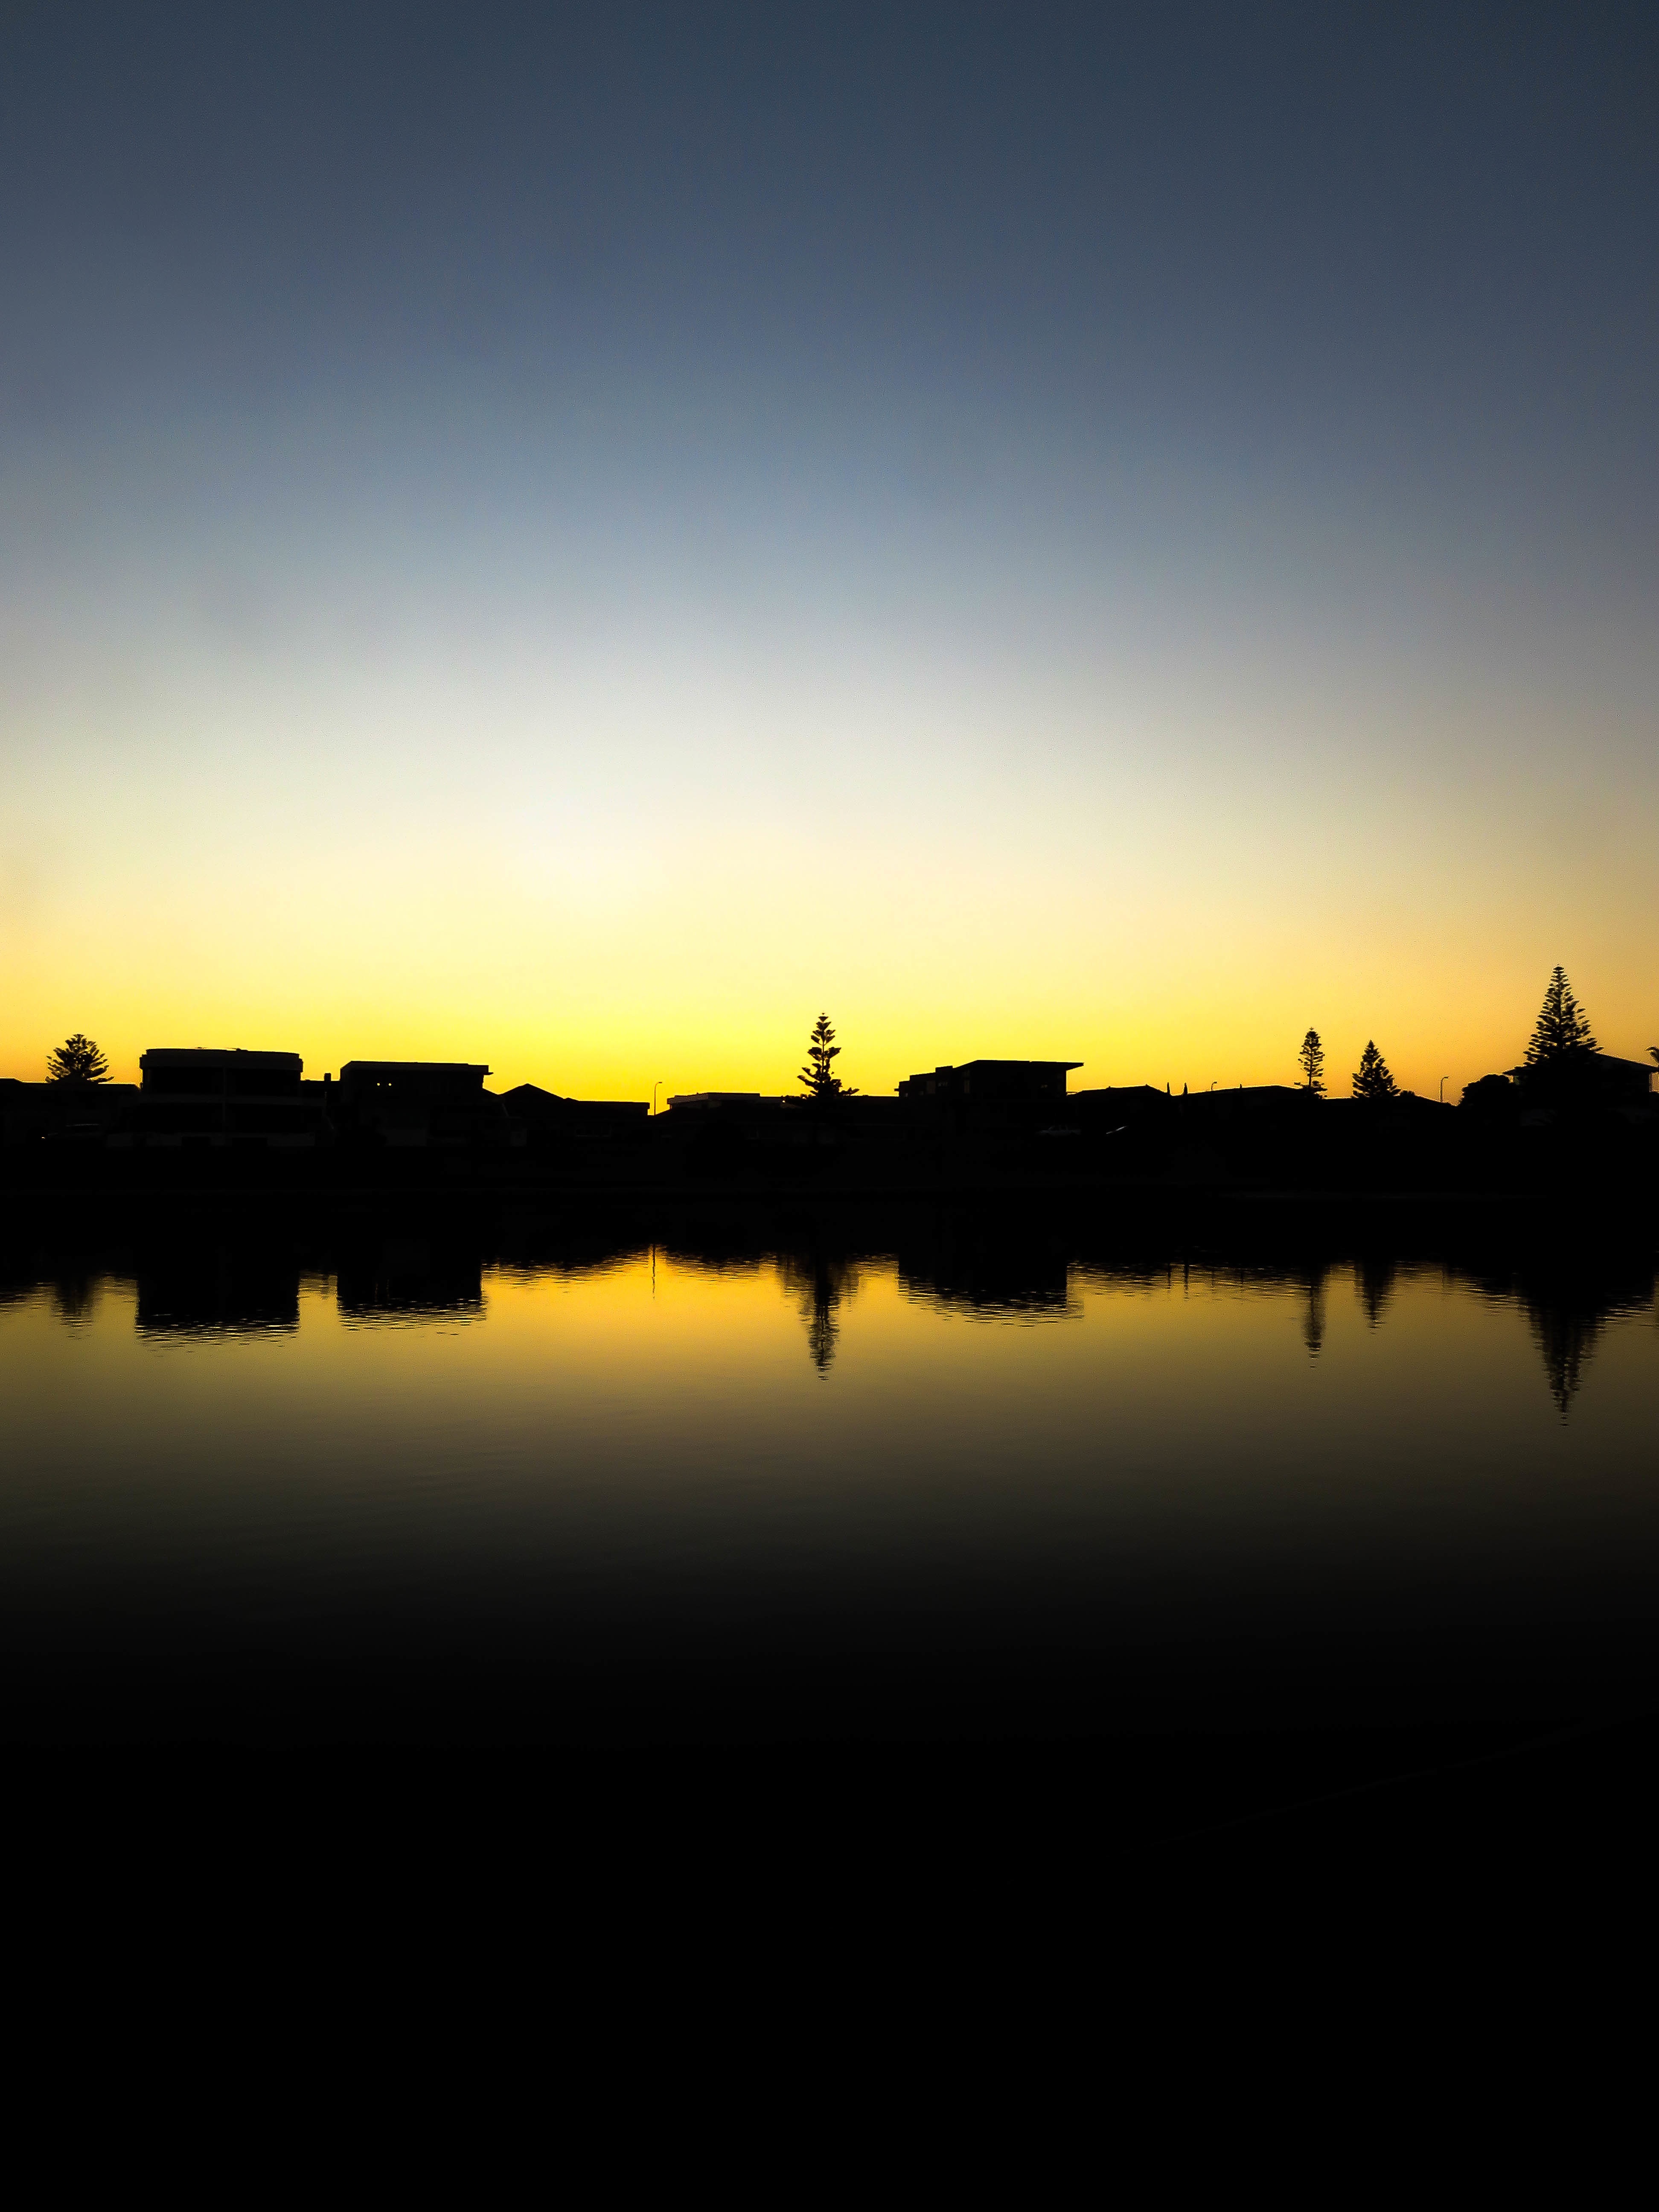
horizon, cloud, sky, sunrise, sunset, skyline, sunlight, morning, dawn, dusk, evening, reflection, afterglow, atmospheric phenomenon